Baptism of Jesus

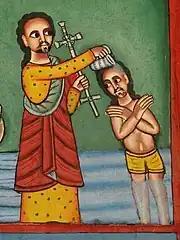
Depiction of the Baptism of Jesus in Axum, Ethiopia

Mark's account is roughly parallel to that of Matthew, except for –, which describes John's initial reluctance and eventual consent to baptize Jesus, which is not described by Mark. Mark uses an unusual word for the opening of the heavens, , , which means "tearing" or "ripping" (Mark 1:10). It forms a verbal thread (Leitwortstil) with the rending of the Temple veil in Mark 15:38, inviting comparison between the two episodes.